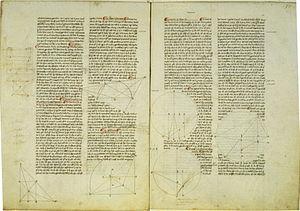
De la sphère et du cylindre est une œuvre écrite par Archimède en deux volumes. Dans ce traité, il est le premier à décrire comment calculer l'aire et le volume d'une sphère, et les aire et volume d'un cylindre.